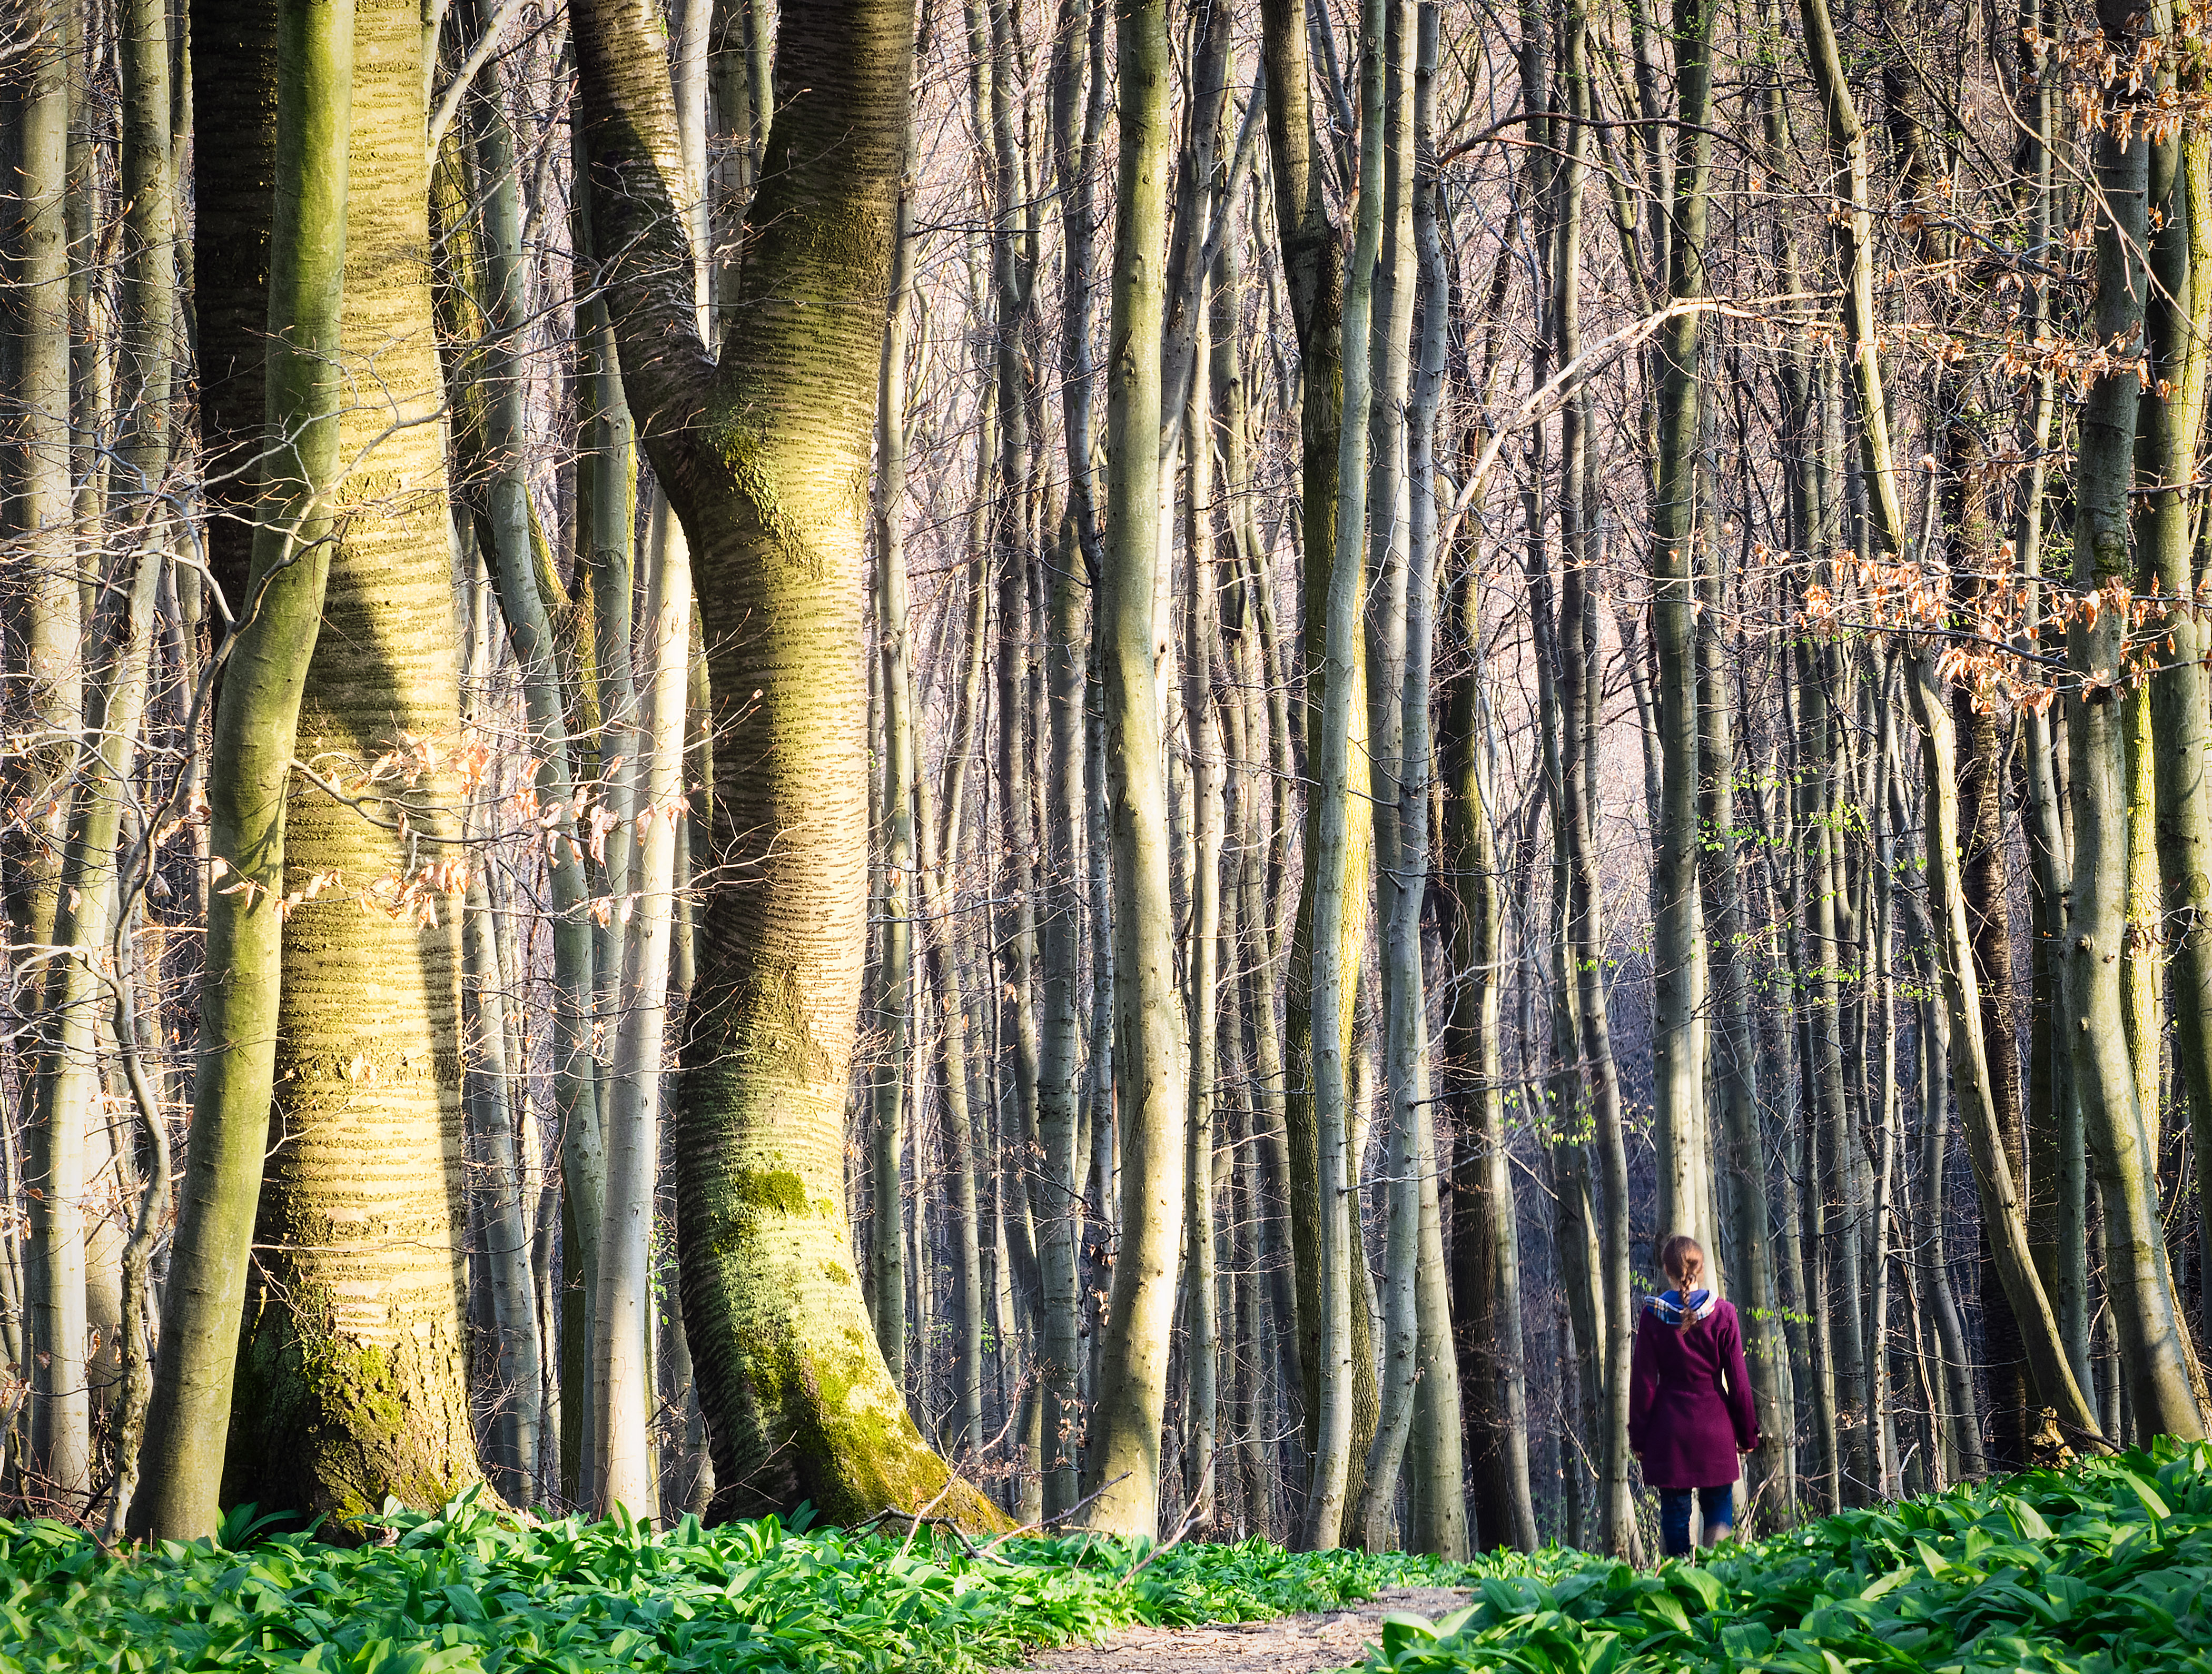
tree, nature, forest, path, branch, plant, wood, sunlight, leaf, trunk, walk, green, birch, autumn, botany, trees, spruce, rainforest, deciduous, grove, woodland, habitat, wien, ecosystem, osterreich, biome, old growth forest, natural environment, plant stem, woody plant, temperate broadleaf and mixed forest, temperate coniferous forest, land plant